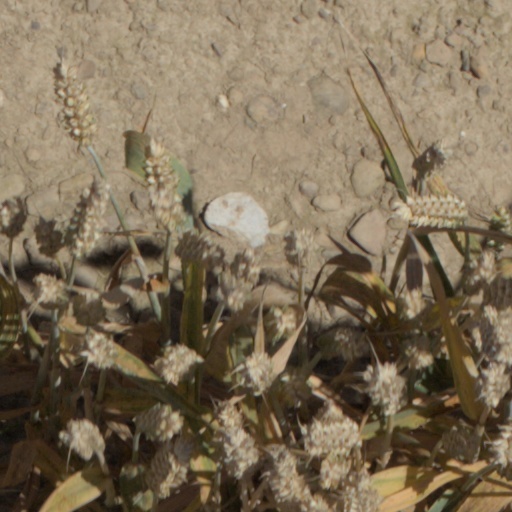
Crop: wheat